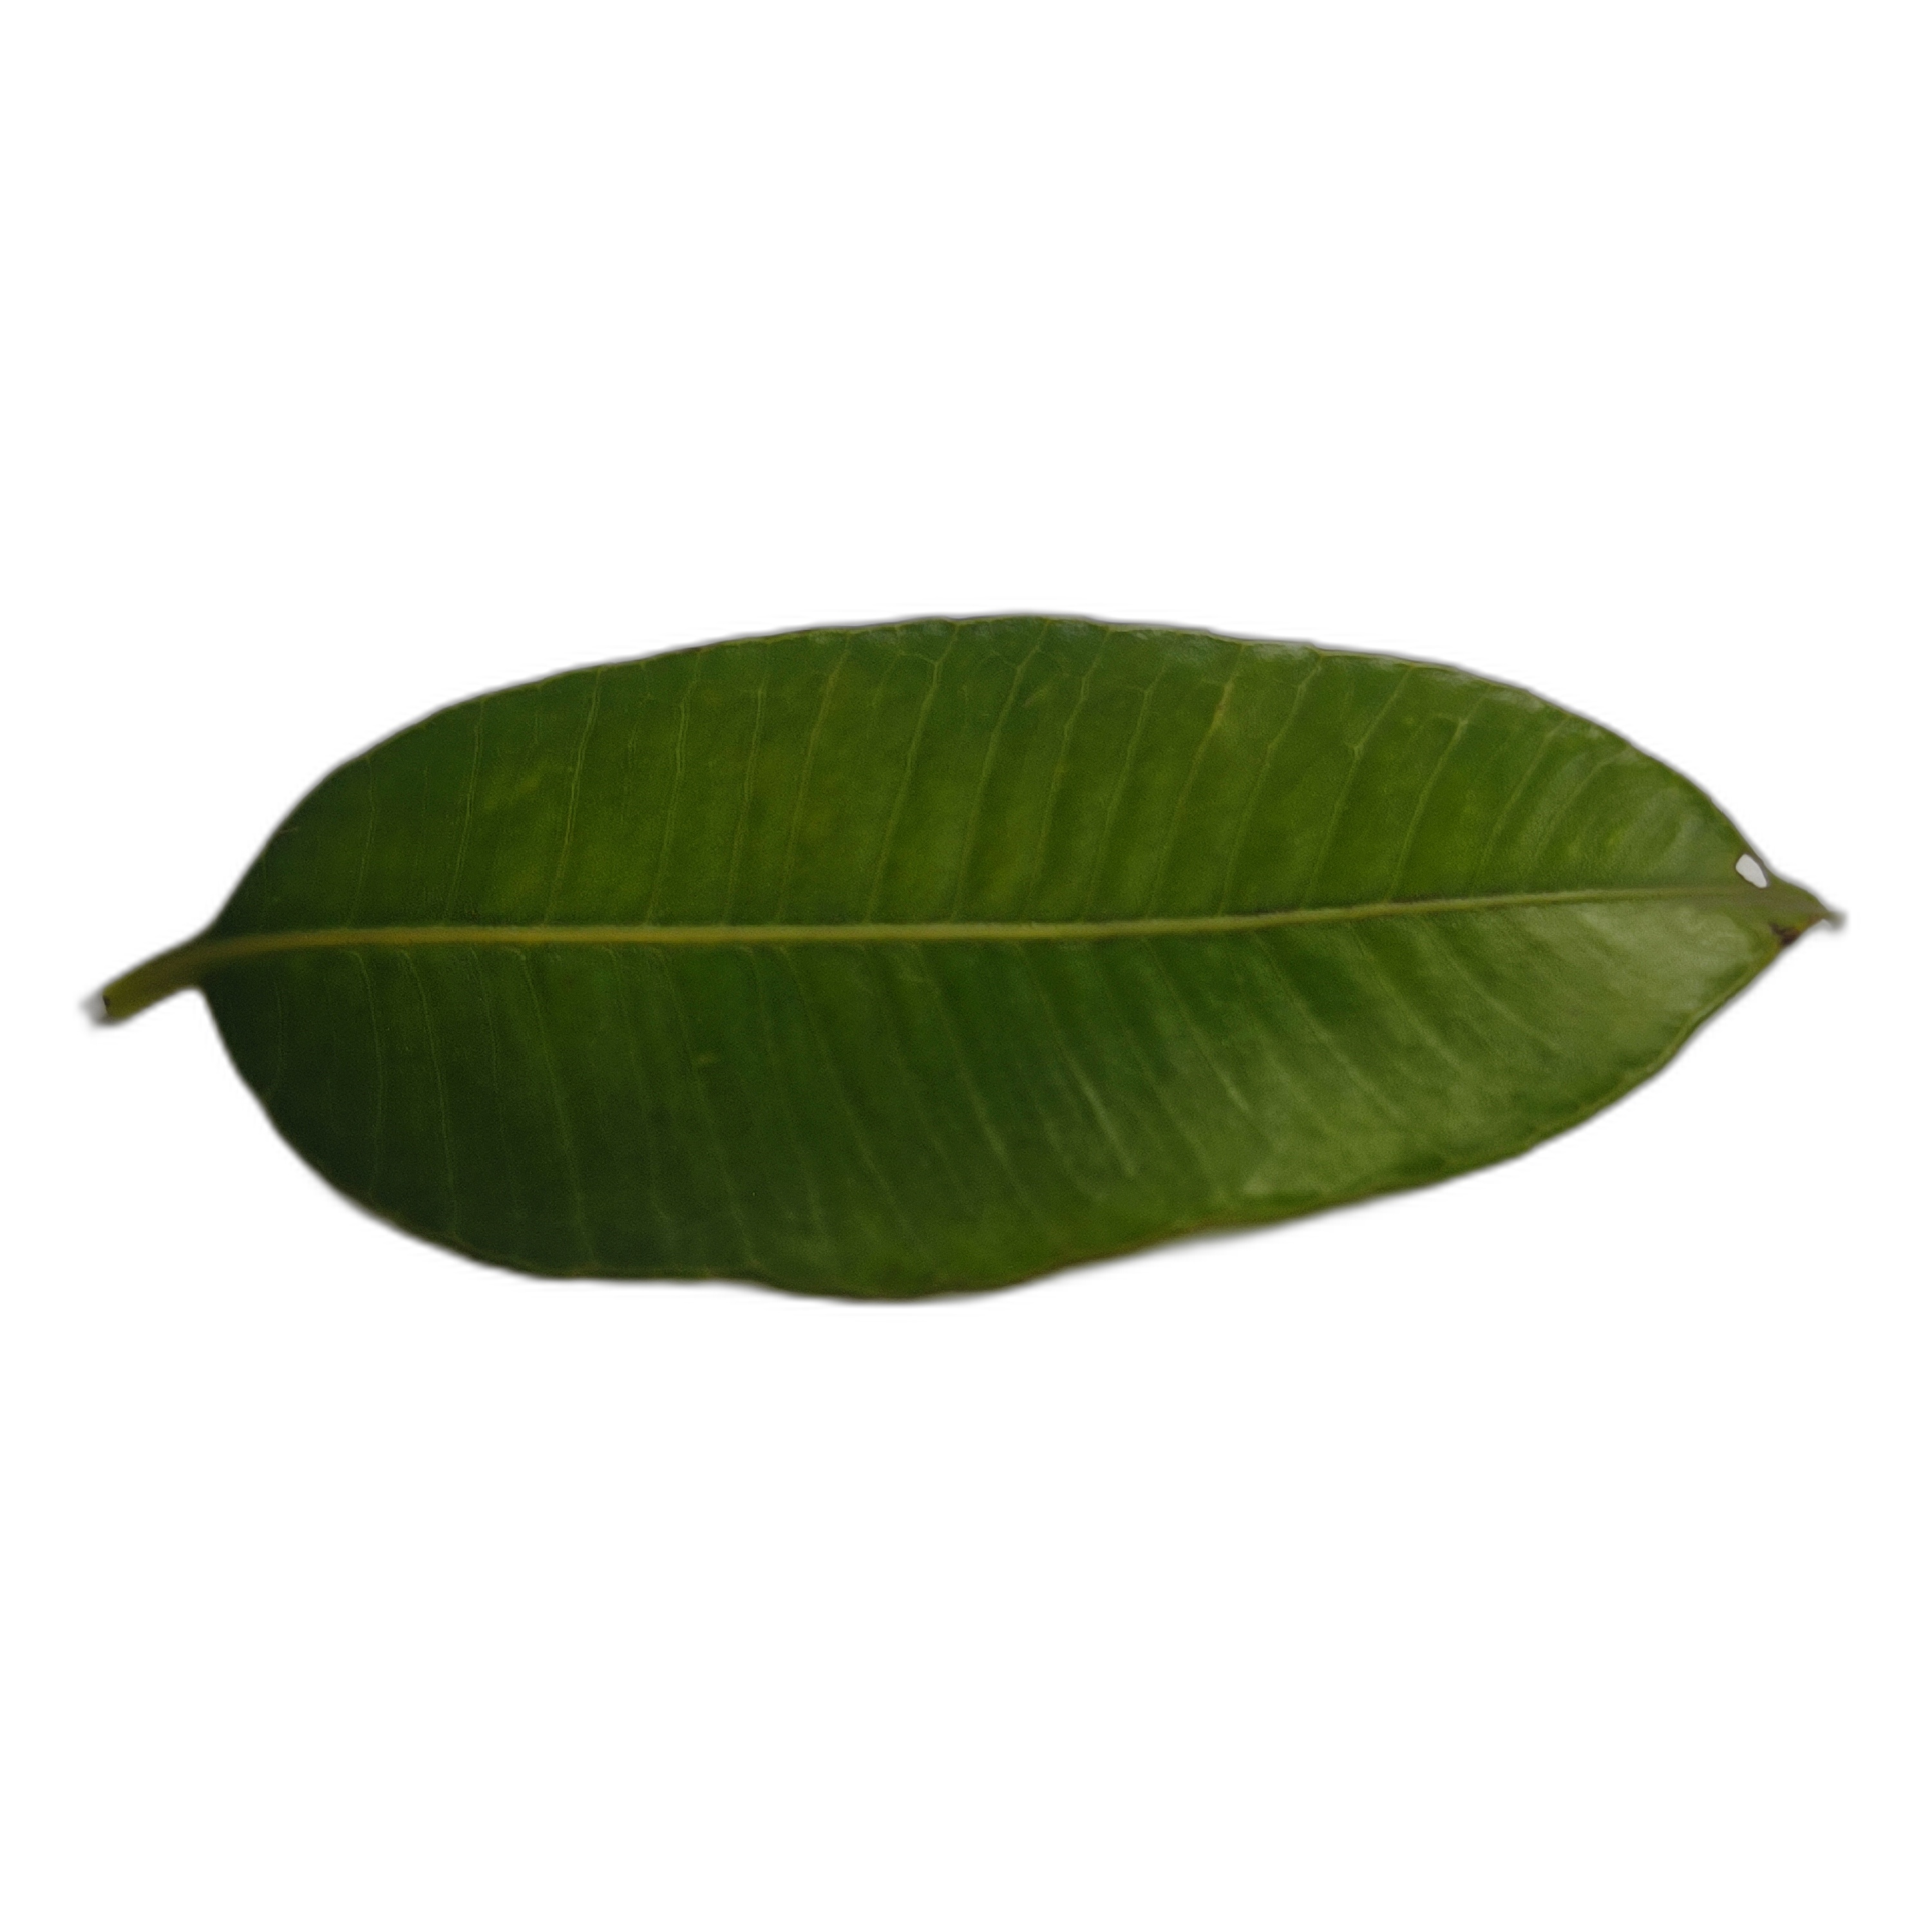
Label: healthy